Shaw and Crompton

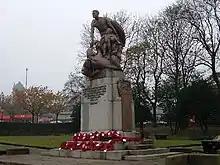
Crompton War Memorial

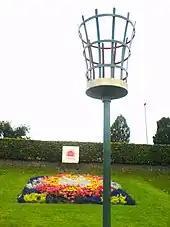
The Shaw and Crompton Beacon

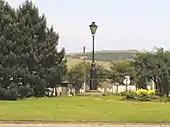
The current Big Lamp. Crompton Moor can be seen in the background.

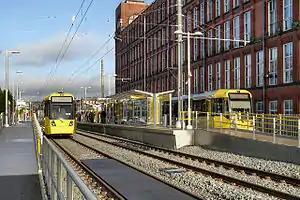
Shaw & Crompton tram stop, on its opening day

The main Crompton War Memorial, located on the High Street, consists of a Scottish granite plinth surmounted by a large bronze statue flanked by two Rolls of Honour containing the 346 names of those from Shaw and Crompton who fought and died in the First World War. Panels listing the Roll of Honour from the Second World War were added and unveiled on 12 November 1950 by Councillor H. M. Turner. Commissioned by the Crompton War Memorial Committee, the statue was conceptualised in 1919 by Richard Reginald Goulden, and unveiled on 29 April 1923 by General Sir Ian Hamilton. The original cost for the memorial alone was £4,000, but the total cost, including site and layout, was about £6,067.